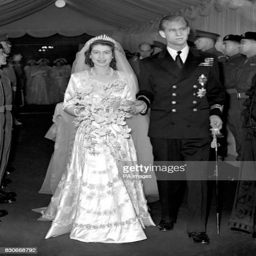
person and the duke as they leave gothic structure after their marriage ceremony